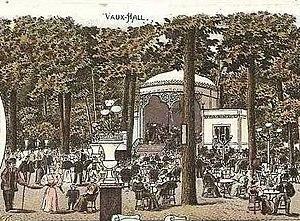
Le Vaux Hall de Bruxelles d'après une carte postale datée de 1898. (détail de la carte multi-vues)
Le Vauxhall est une ancienne salle de spectacle bruxelloise située dans le Parc de Bruxelles, à l'arrière du Théâtre royal du Parc, rue de la Loi 1.